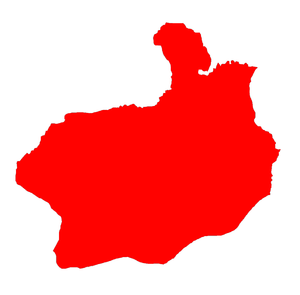
Boca do Monte est un quartier de la ville brésilienne de Santa Maria, Rio Grande do Sul. Le quartier est situé dans district de Boca do Monte.